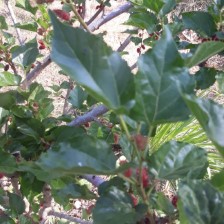
Variety: ChiangMai60